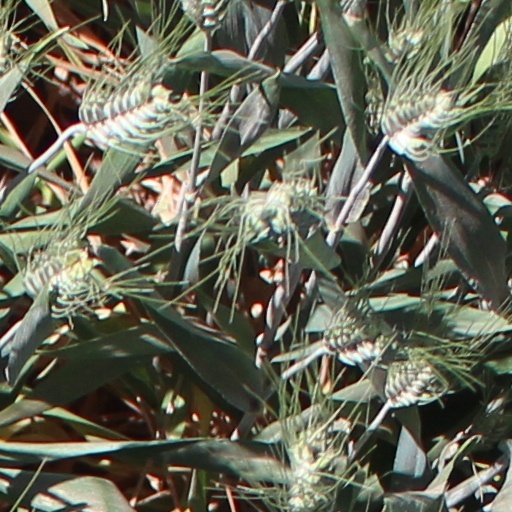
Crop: wheat